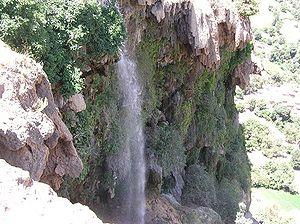
Le Moyen Atlas est un massif montagneux allongé sur quelque 350 km, du sud-ouest au nord-est du Maroc, situé entre le Rif et le Haut Atlas, et couvrant une superficie totale de 2,3 millions d'hectares, soit 18 % du domaine altimontain de ce pays.
Le parc national de Khénifra se situe au Maroc dans la région Meknès-Tafilalet, entre les provinces de Khénifra et d’Ifrane. La ville de Khénifra, avoisinante du parc, a une position stratégique entre Meknès et Marrakech, au cœur du Moyen Atlas, elle est à 82 km au sud-ouest d’Azrou et à 130 km au nord de Béni-Mellal par la route nationale N8. Le parc national de Khénifra est le plus récent au Maroc, en effet sa création, effectuée en 2008, est venue répondre à l'importance économique et environnementale de la région du Moyen Atlas, ainsi qu'à l'urgence des menaces pesant sur ses ressources naturelles. Cette réserve naturelle, d'une superficie de 202700 hectares, abrite aussi bien les mammifères, comme la panthère, l'hyène rayée, le singe, que des oiseaux, comme l'aigle royal, des reptiles et des amphibiens. Son statut actuel est du ressort du système foncier, du domaine forestier et du domaine collectif. Ses usages sont de trois types : l’agriculture, la foresterie, et le tourisme.